Nora Stone

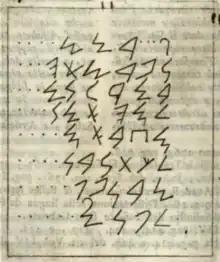
Rossi's 1774 image of the inscription. It was criticized as "extrêmement infidèle" (extremely inaccurate) by Alberto della Marmora in the early 19th century.

Discovery of the stone was announced in 1774 in the journal Efemeridi letterarie di Roma, which published a letter sent by Giovanni Bernardo De Rossi, then Professor of Oriental Languages at the University of Parma to Giovanni Cristofano Amaduzzi Professor of Greek Language at the Sapienza University of Rome.